Question: Please indicate a possible affordance area of baseball bat that can be used for swinging
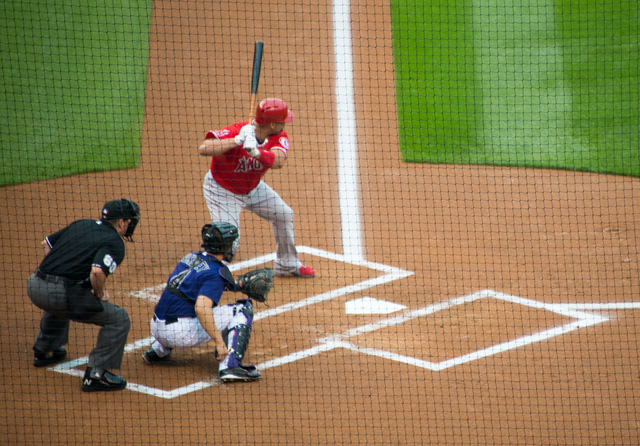
Answer: [232.897, 110.233, 256.677, 156.208]